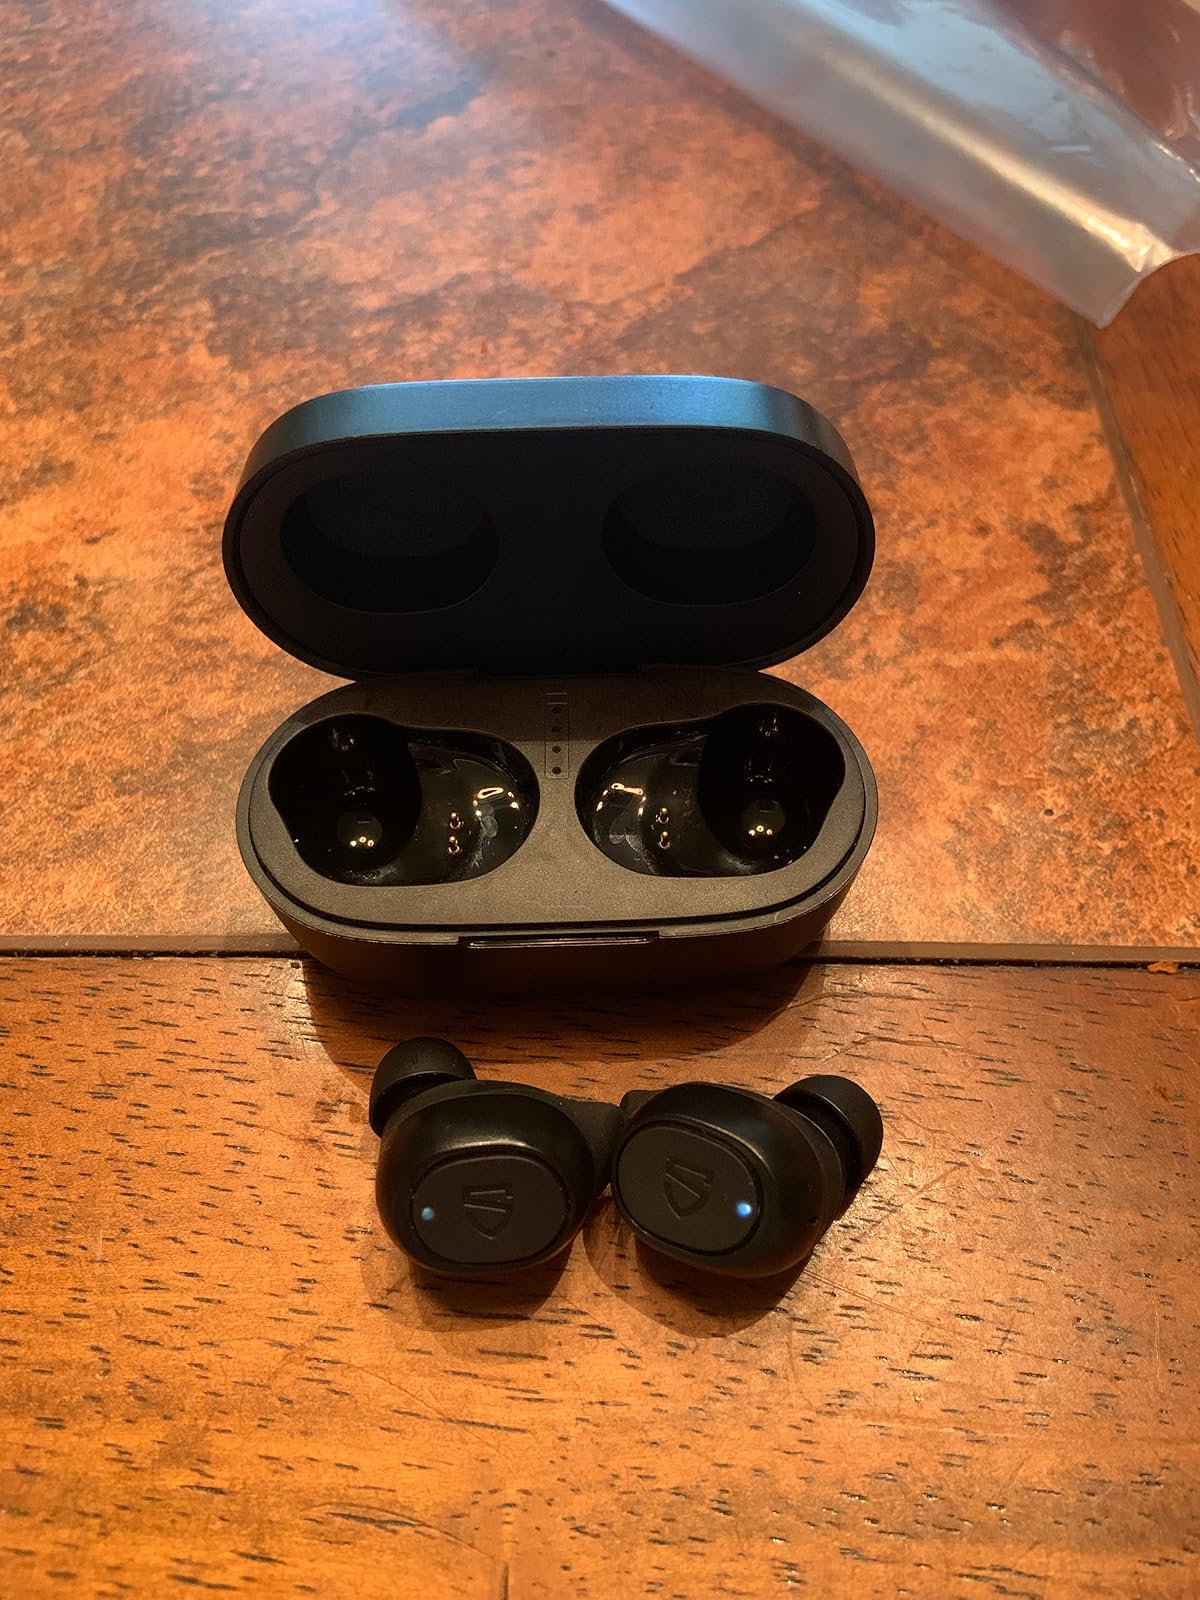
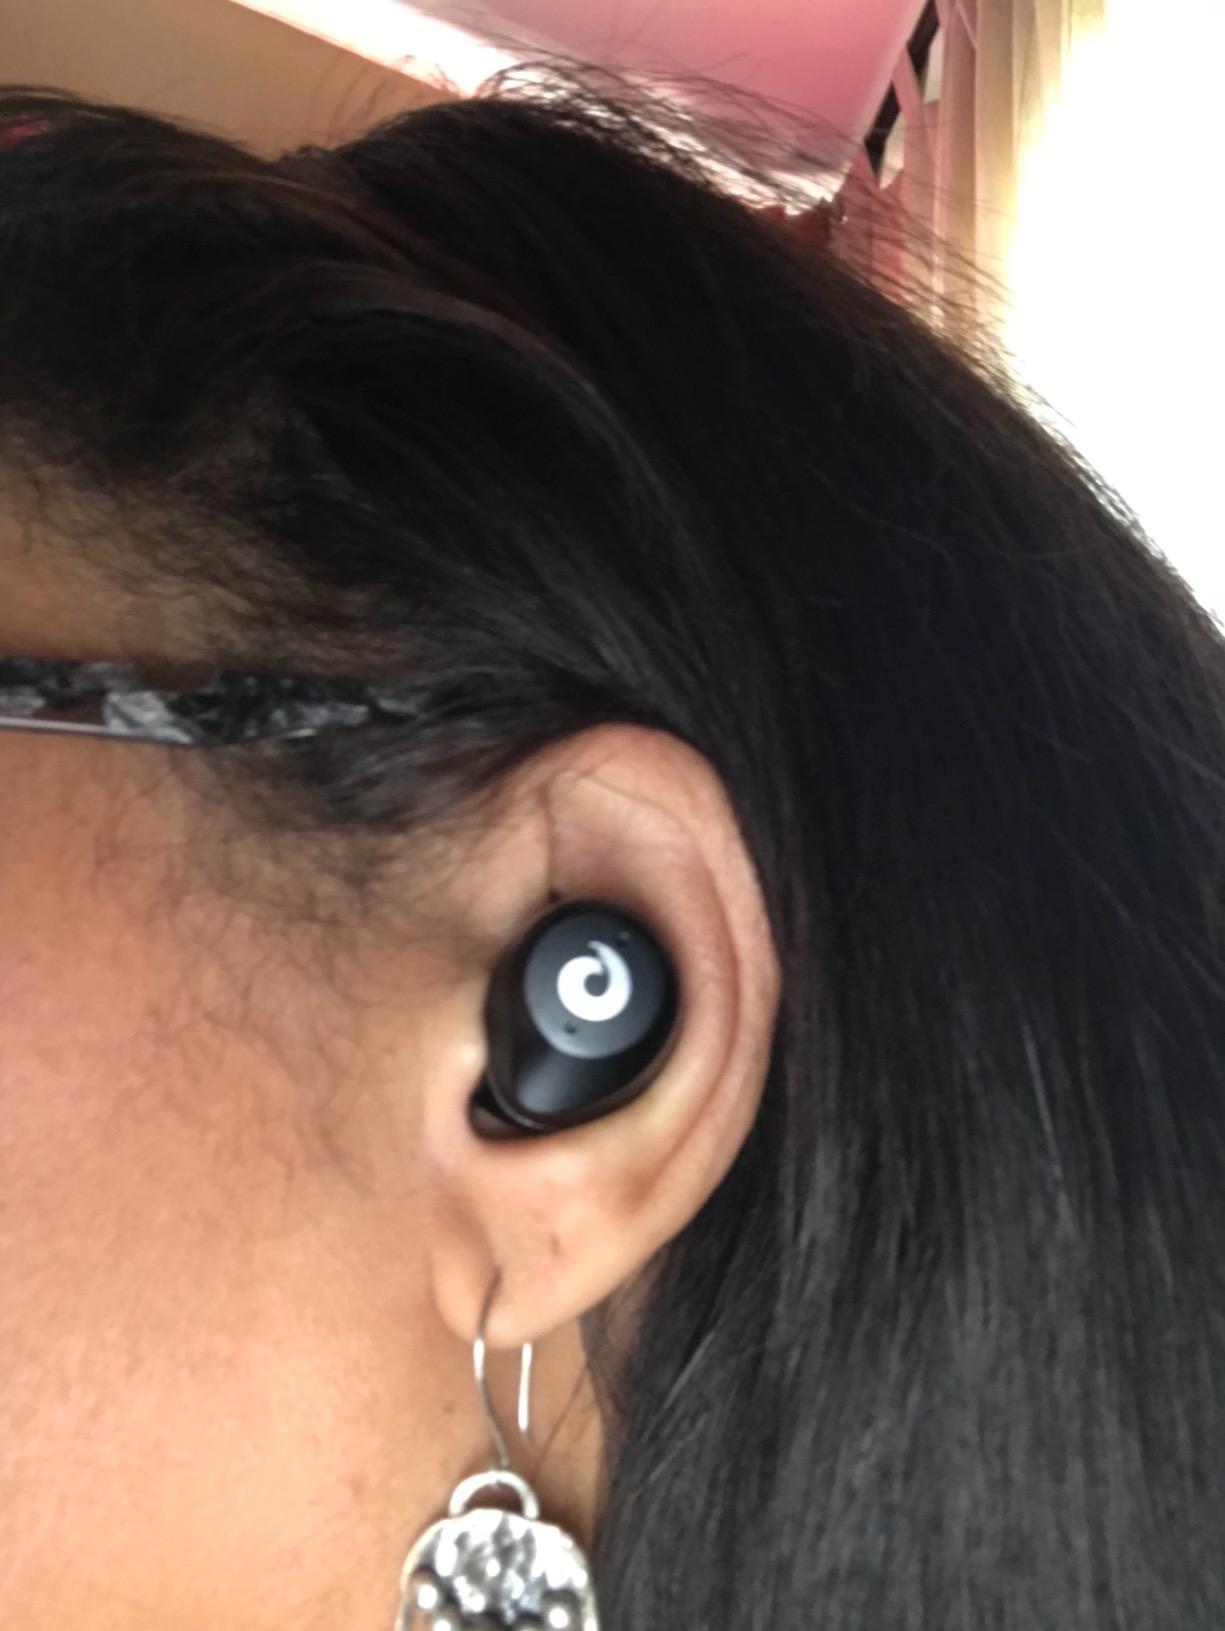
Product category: earbuds
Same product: no